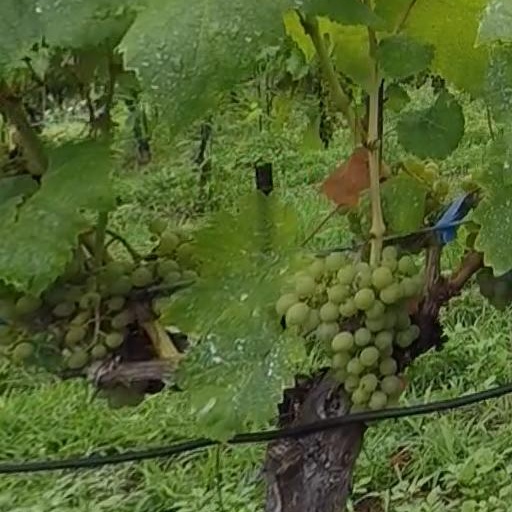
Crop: grape